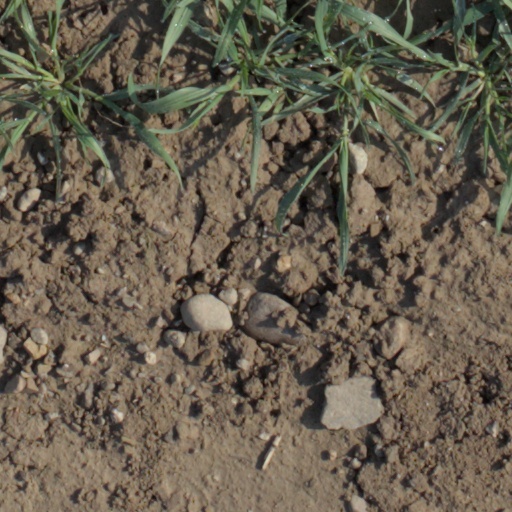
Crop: wheat